Sarreguemines station

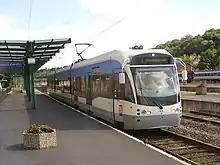
Tram-train of the Saarbahn.

The station building has a ticket office, which is open daily. It is equipped with tickets machines for rail travel and for the Saarbahn tram-train.